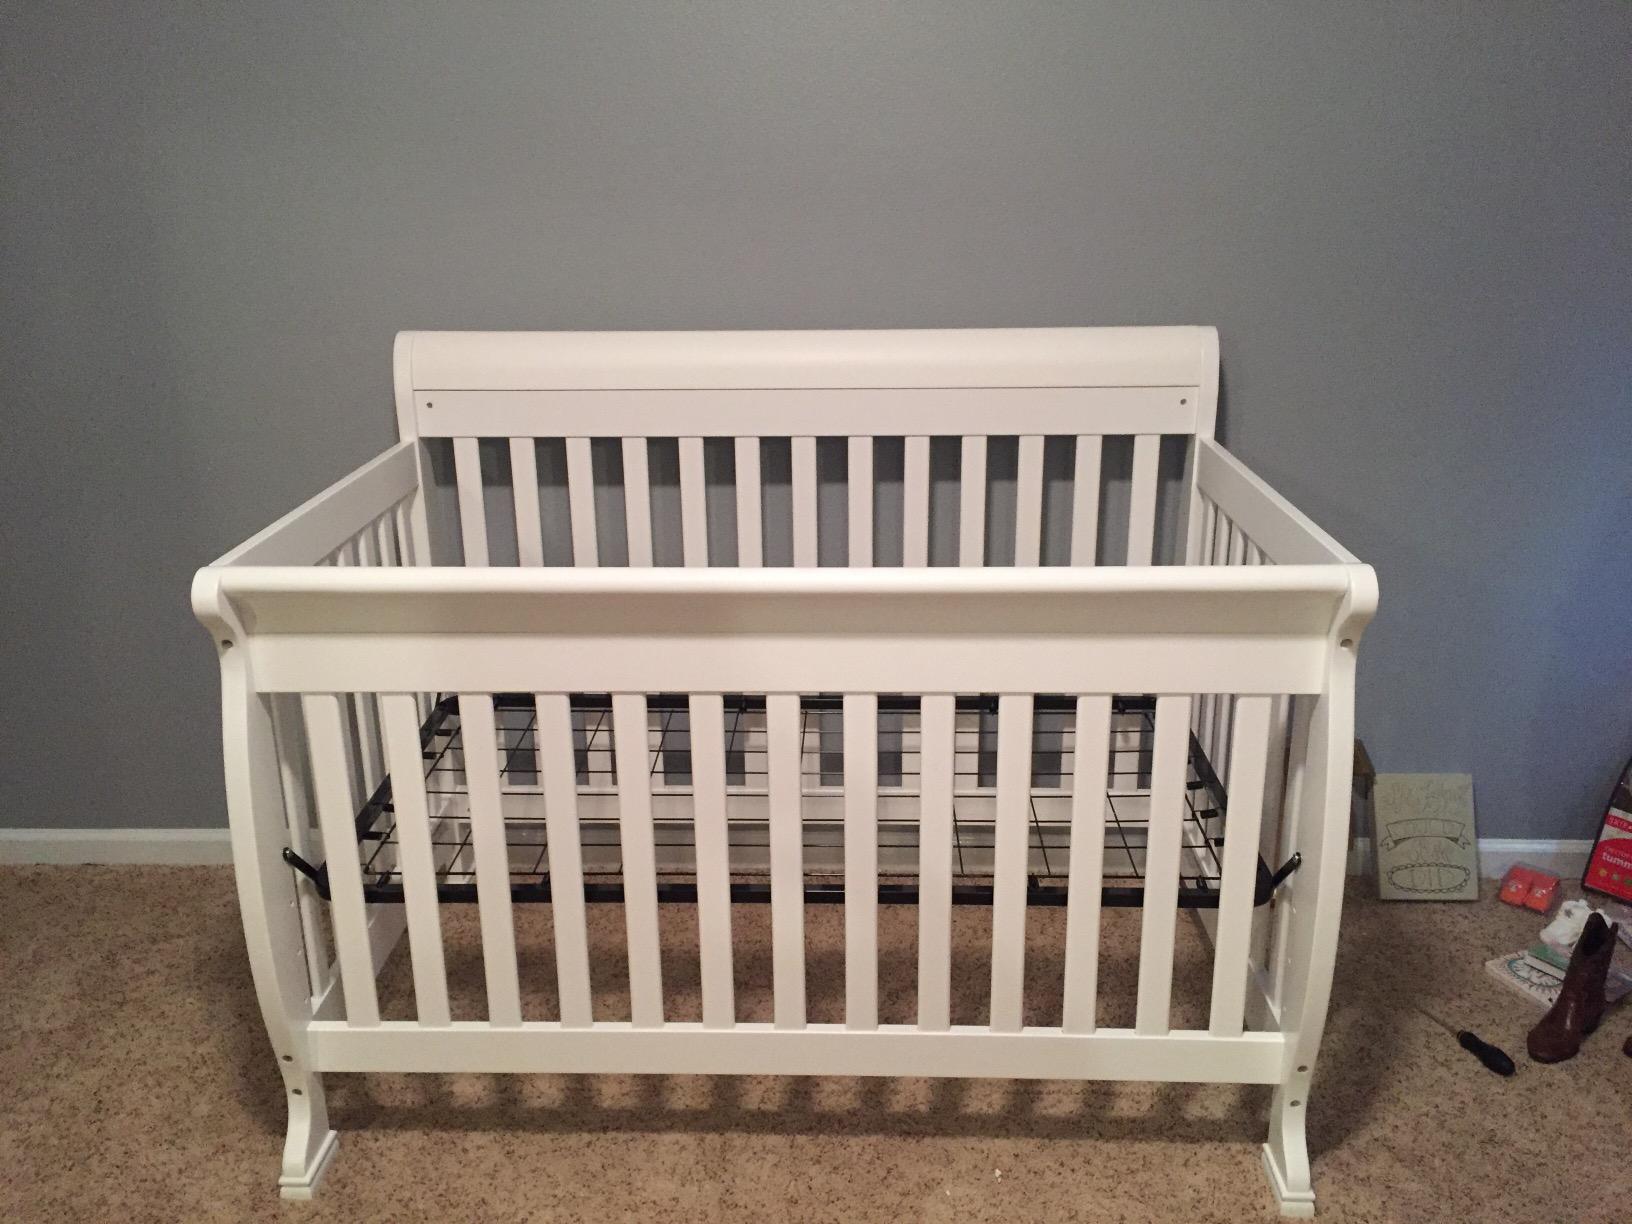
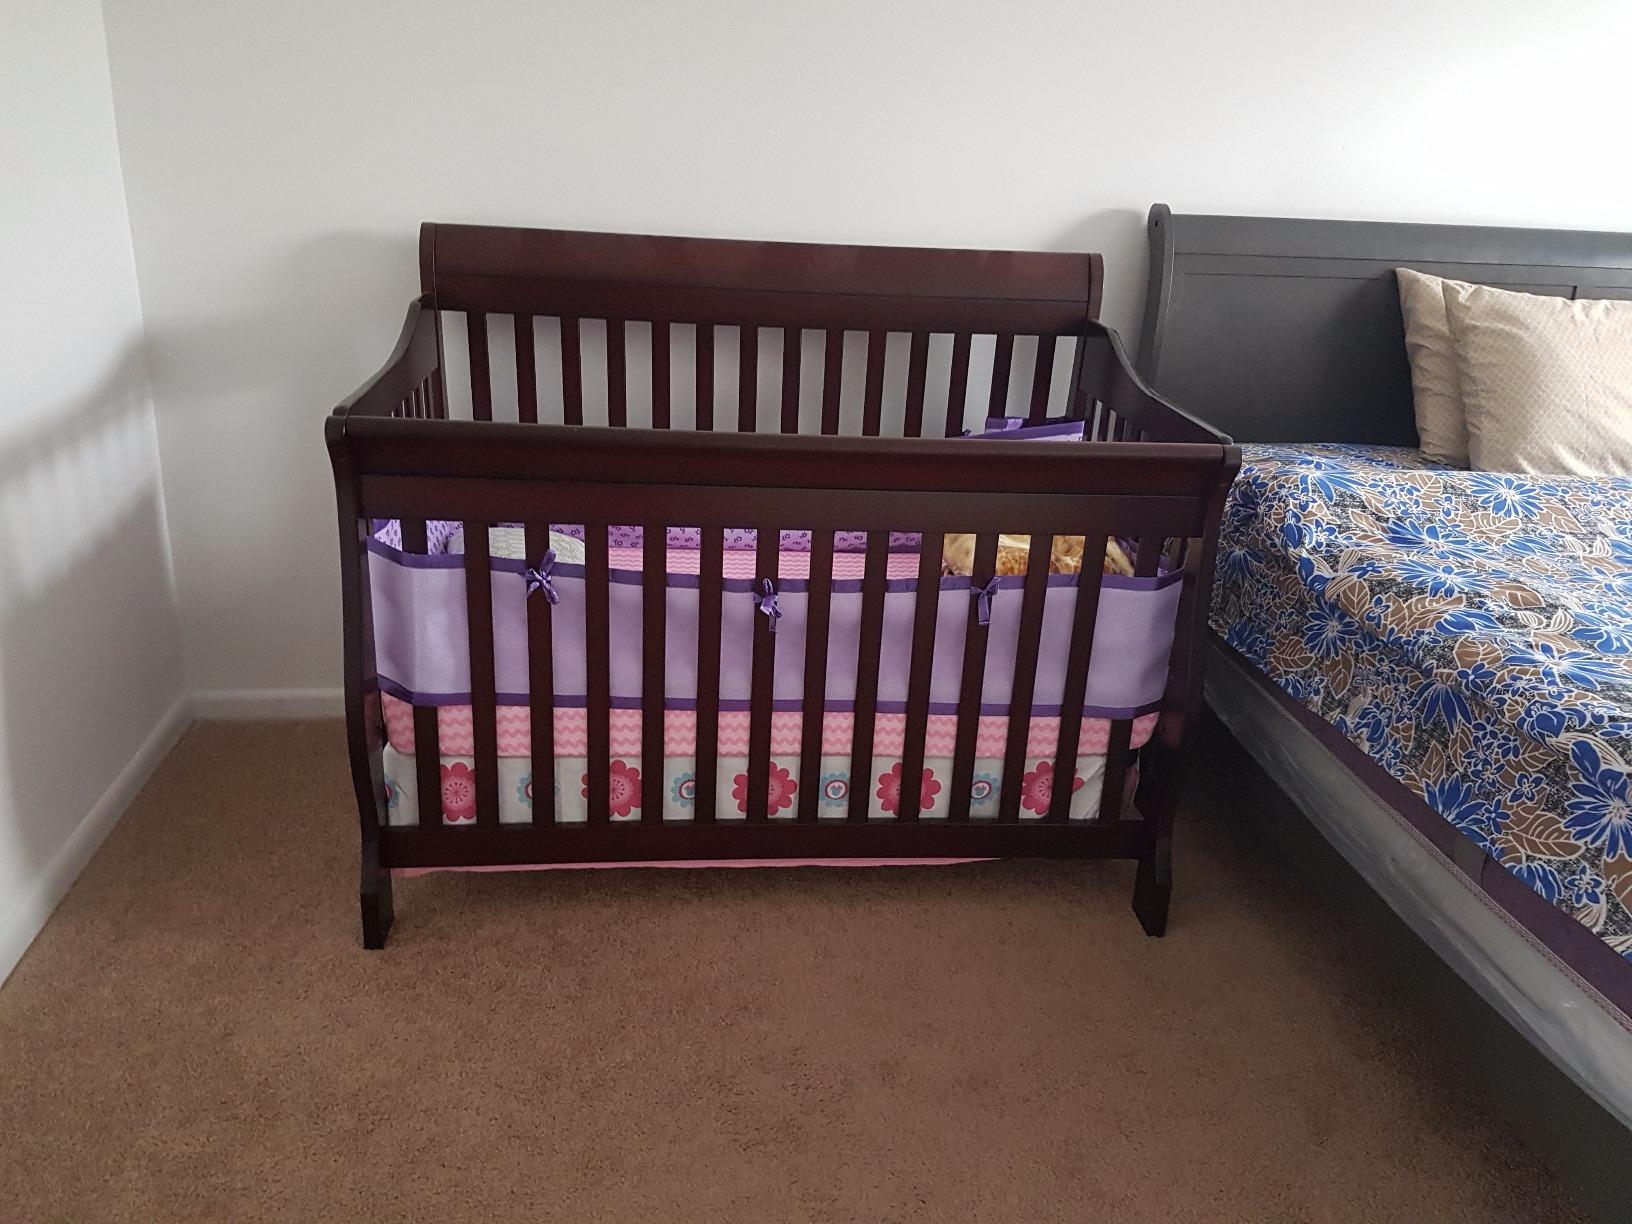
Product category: products_crib
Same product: no